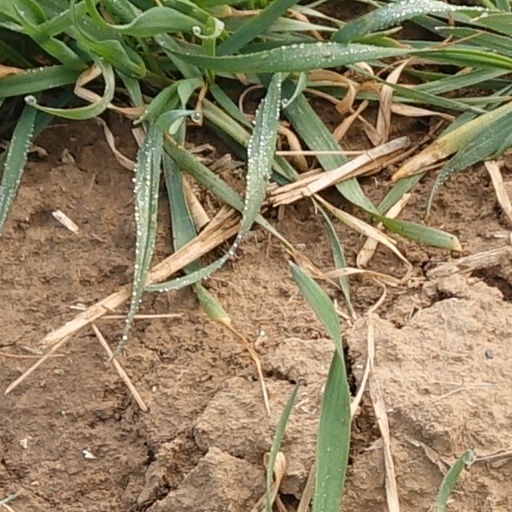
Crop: wheat